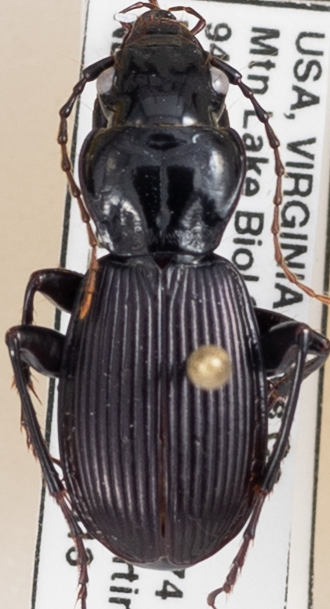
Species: Pterostichus moestus
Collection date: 2019-08-13
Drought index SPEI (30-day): -0.03
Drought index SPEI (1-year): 1.69
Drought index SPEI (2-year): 1.69